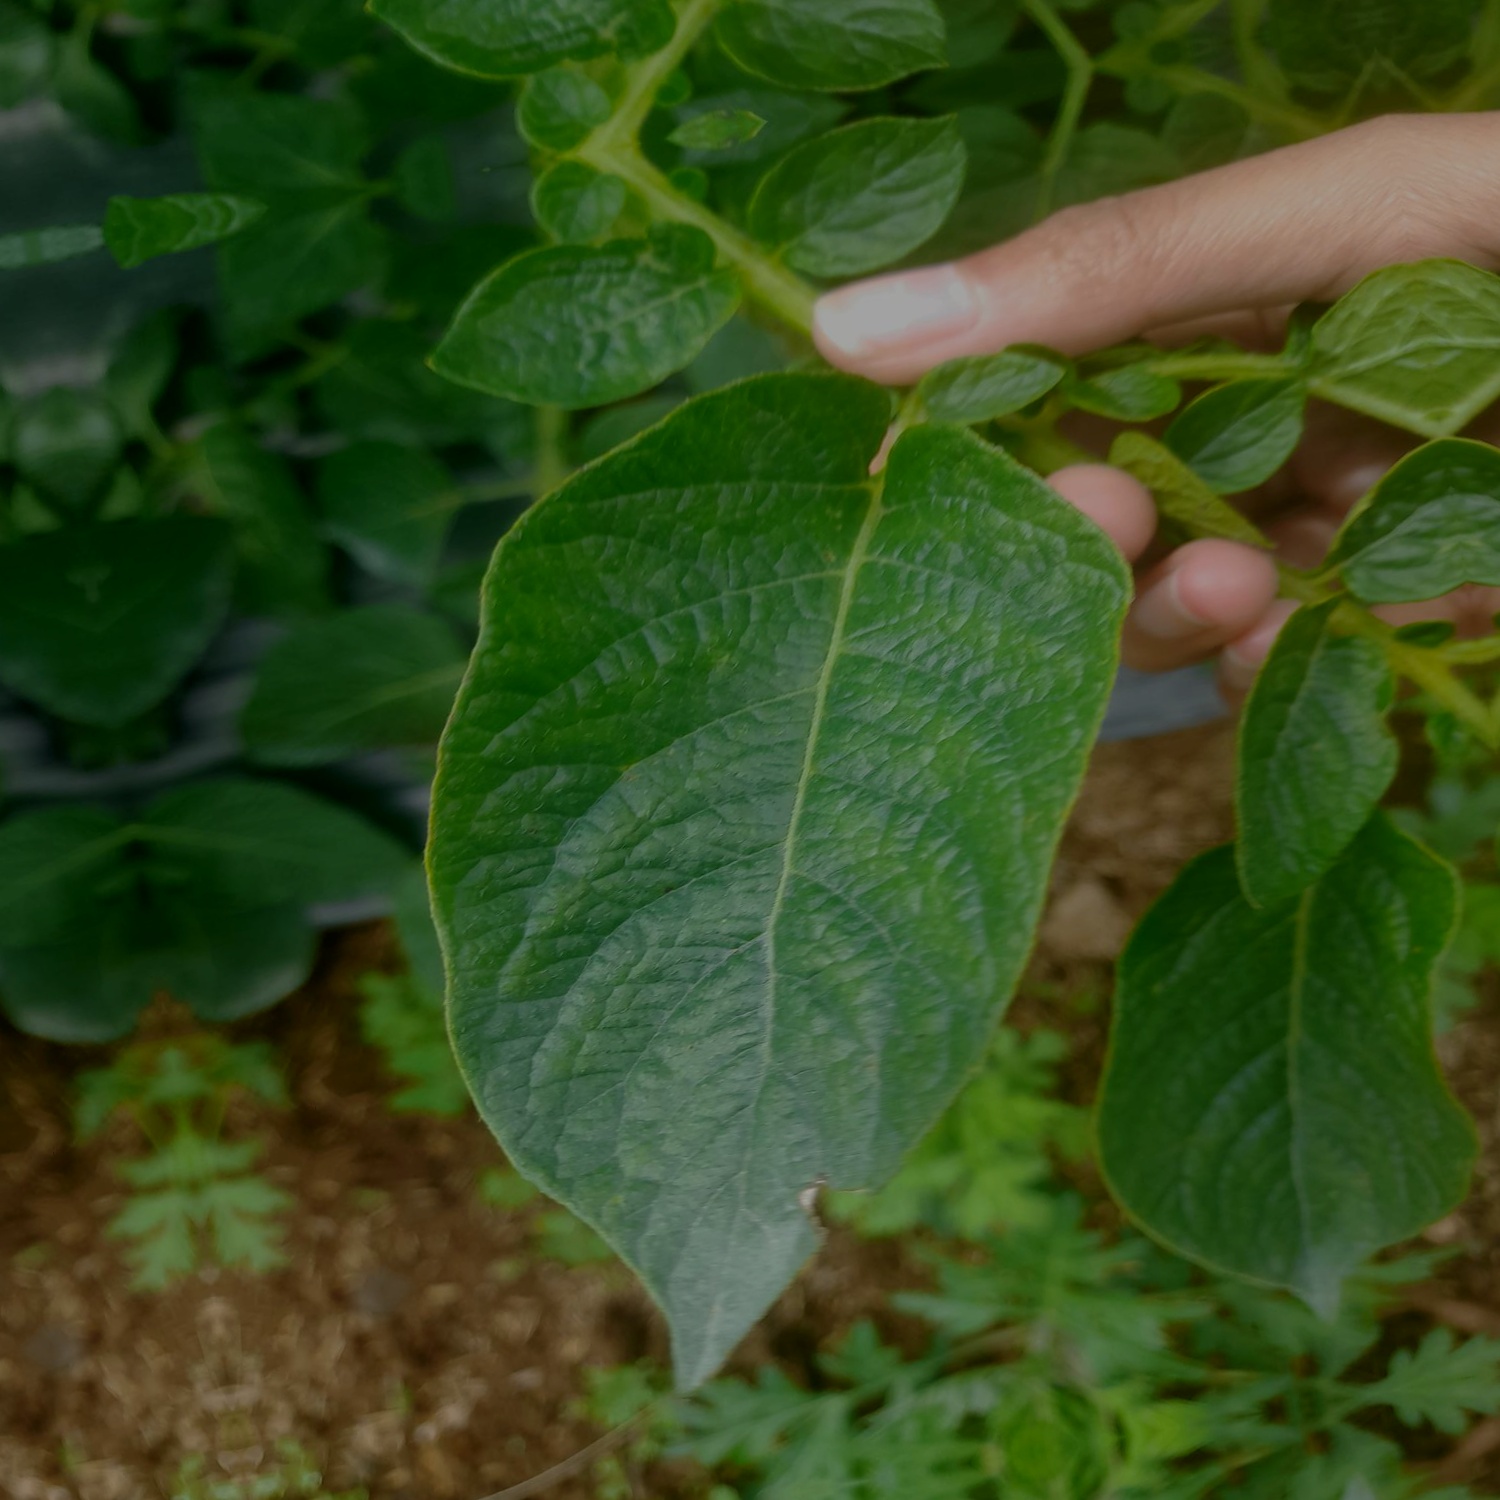
Etiqueta: Virus